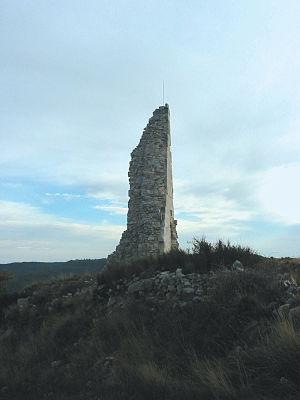
L'oppidum de la Quille est un oppidum du second Âge du fer situé sur la commune du Puy-Sainte-Réparade.
Le Puy-Sainte-Réparade est une commune française située dans le département des Bouches-du-Rhône, en région Provence-Alpes-Côte d'Azur. Ses habitants sont les Puechens ; le latin podium a abouti à puy en français et à puech en provençal.